Hillfield Gardens, Gloucester

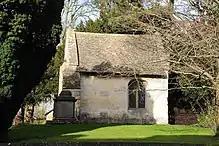
Remains of St Mary Magdalen chapel

There is a disused chapel located on the east side of the park, It is a Grade II* listed building. It is the chancel of the Leper's hospital chapel founded around the 12th century, the rest of the hospital stood on the opposite side of London Road. There are many carvings on the walls of the chapel which may have been made by pilgrims which may represent various saints days or religious festivals. The symbols include a fleur-de-lys, a star of epiphany, symbols representing the Feast of the Cross, the feast of St Valentine and All Saints' Day. The nave of the chapel was demolished in 1861. At this time the south and west doorways were taken down and reassembled in the chancel. The south doorway has flowers and rosettes carved into it, with cable and pellet symbols. There is a life-sized 13th-century effigy of Kyneburga, a Saxon princess.